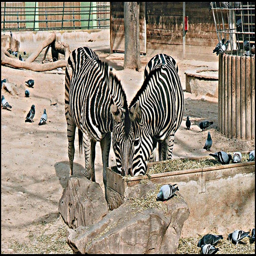
A pair of zebras eat out of a trough while birds around them also grab a snack.
two zebras eating out of a trough within a zoo enclosure with many pigeons around them
Two zebras eating out of food trough in zoo enclosure.
Two zebras eating hay with pigeons on the ground and in the hay bin.
two zebras are eating in their pen and lots of pigeons